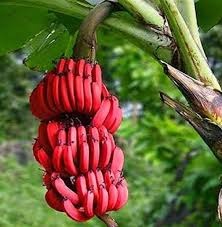
Label: banana